Hyde, Greater Manchester

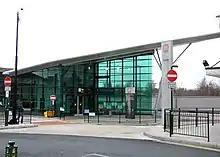
Hyde bus station

Local bus services are operated predominantly by Stagecoach Manchester. Routes connect the town with Manchester city centre, Stockport, Dukinfield, Gee Cross, Woodley, Stalybridge, Ashton-under-Lyne and Oldham.